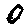
Label: 0